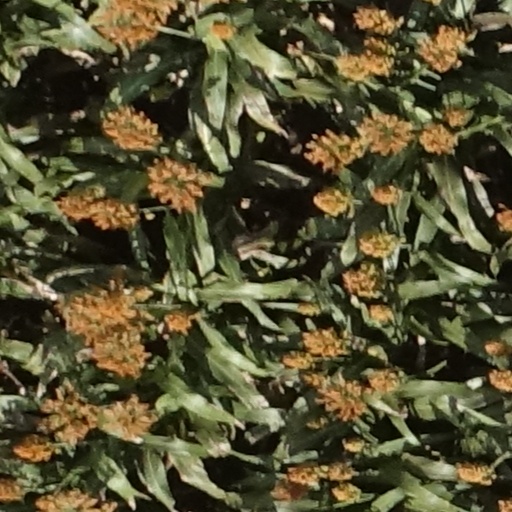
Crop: sorghum